Matt Hasselbeck

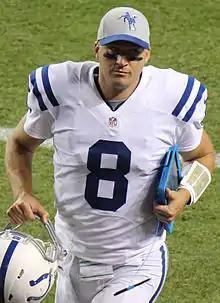
Hasselbeck in 2014

In the 2009 season opener, things did not start out well for Hasselbeck, who threw two interceptions in the first quarter. After that Hasselbeck dominated the rest of the way, completing 25 of 36 passes for 279 yards and three touchdowns in their 28–0 win over the St. Louis Rams. During Week 2 of the season, Hasselbeck fractured his rib against the San Francisco 49ers and missed the next two games against the Chicago Bears (Week 3) and the Indianapolis Colts (Week 4). During Week 5, playing the Jacksonville Jaguars, Hasselbeck threw four touchdown passes in the Seahawks' second shutout of the season, beating Jacksonville 41–0. In Week 6, Hasselbeck played his career-worst, losing to the Arizona Cardinals 27–3.